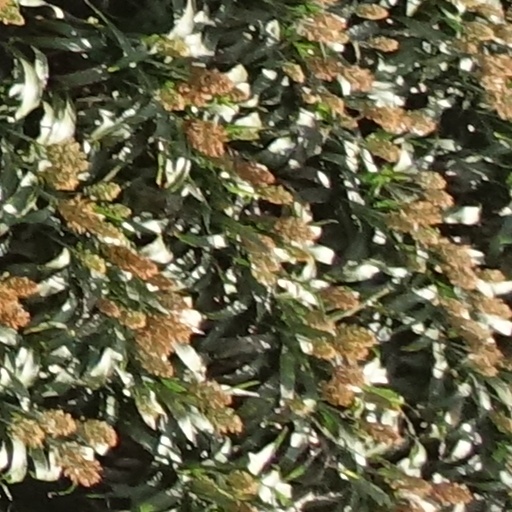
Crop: sorghum